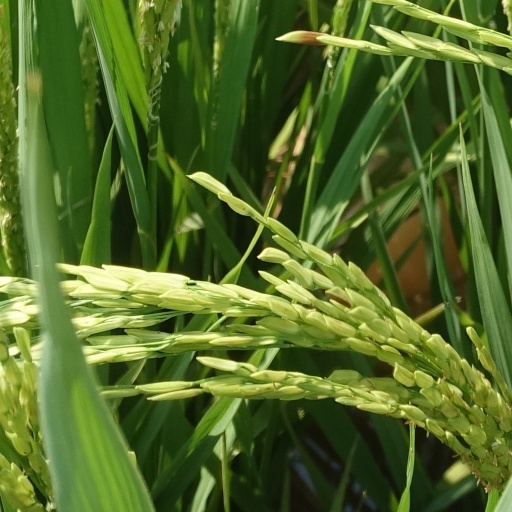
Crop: rice